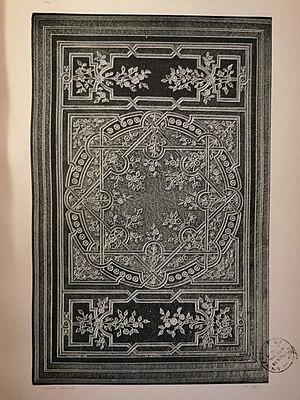
Maroquin bleu gris. Grande composition mosaïquée et dorée sur les plats et le dos. Encadrement de maroquin brun de même ton que les plates-bandes des deux compartiments extrêmes, haut et bas. Compartiment central
Louis Bardey, né le 8 octobre 1851 à Lyon et mort en 1915, est un dessinateur décoratif.
Lucien Magnin, né le 1ᵉʳ janvier 1849 à La Chapelle-de-Mardore et décédé à Lyon le 9 février 1903, est un relieur lyonnais.